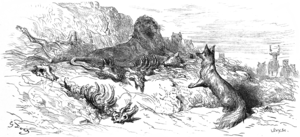
La Cour du Lion est la sixième fable du livre VII de Jean de La Fontaine situé dans le deuxième recueil des Fables de La Fontaine, édité pour la première fois en 1678. Elle est inspirée des isopets de Marie de France du XIIᵉ siècle, qui a été elle-même inspirée par les fables de Phèdre. Cette fable est une critique de la cour et du Roi. En effet, le Lion est la représentation du roi Louis XIV et les autres animaux de la cour. À la question du Lion, l'Ours et le Singe font dans l'excès : le premier est trop sincère, lorsque le second est trop flatteur. Le Renard, quant à lui, fait preuve de ruse en répondant « en Normand », c'est-à-dire évasivement. Le Roi est donc considéré comme sévère, punissant les personnages ne disant pas ce qu'il veut.